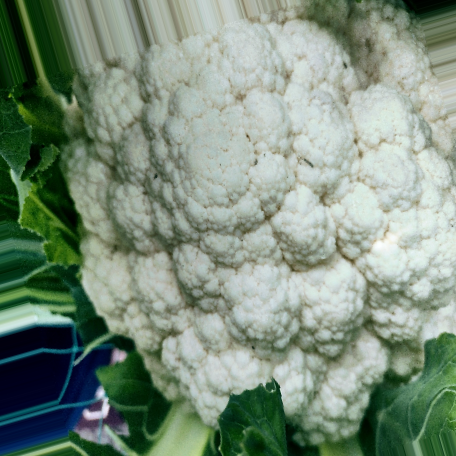
Label: Disease Free